Beach cleaning

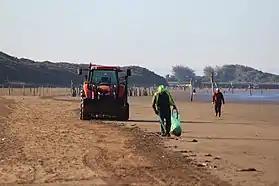

The process of beach cleaning requires good management methods, adequate human resources, and funds. Solid litters cleaning methods are very different than oil spill cleaning methods. The beach cleaning process may be done using machinery such as sand cleaning machines that rake or sift the sand or/and other chemicals such as oil dispersants. This beach cleaning may be done by professionals company, civic organizations, the military or volunteers such as the Great Canadian Shoreline Cleanup and Marine Conservation Society.